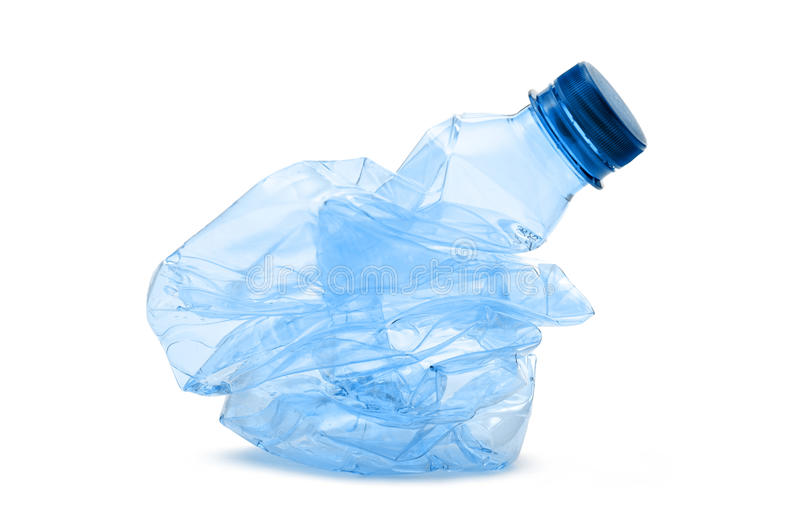
Waste category: plastic